Profilin

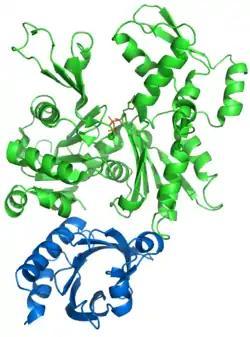
Profilin (blue) in complex with actin (green). (PDB code: )

Profilin is an actin-binding protein involved in the dynamic turnover and reconstruction of the actin cytoskeleton. It is found in most eukaryotic organisms. Profilin is important for spatially and temporally controlled growth of actin microfilaments, which is an essential process in cellular locomotion and cell shape changes. This restructuring of the actin cytoskeleton is essential for processes such as organ development, wound healing, and the hunting down of infectious intruders by cells of the immune system.